Jason Todd

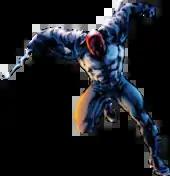
The Red Hood, as he appeared prior to his unmasking in "Batman Villains Secret Files and Origins" 2005 #1 (July 2005). Art by Eduardo Barreto (pencils), Jay Leisten (inks), and Lee Loughridge (colors).

The initial version of Jason Todd from before "Crisis on Infinite Earths" had an origin that was similar to the 1940 origin of the original Robin (Dick Grayson). Originally, he is the son of circus acrobats (Joseph and Trina Todd, killed by a criminal named Killer Croc) and is later adopted by Bruce Wayne. Distinguished by his ginger hair, Todd is wearing various pieces of Dick Grayson's old childhood disguises as a costume to fight crime until Grayson presents him with a Robin costume of his own. At that point, Todd dyes his hair black, and in later stories blossoms under Batman's tutelage.